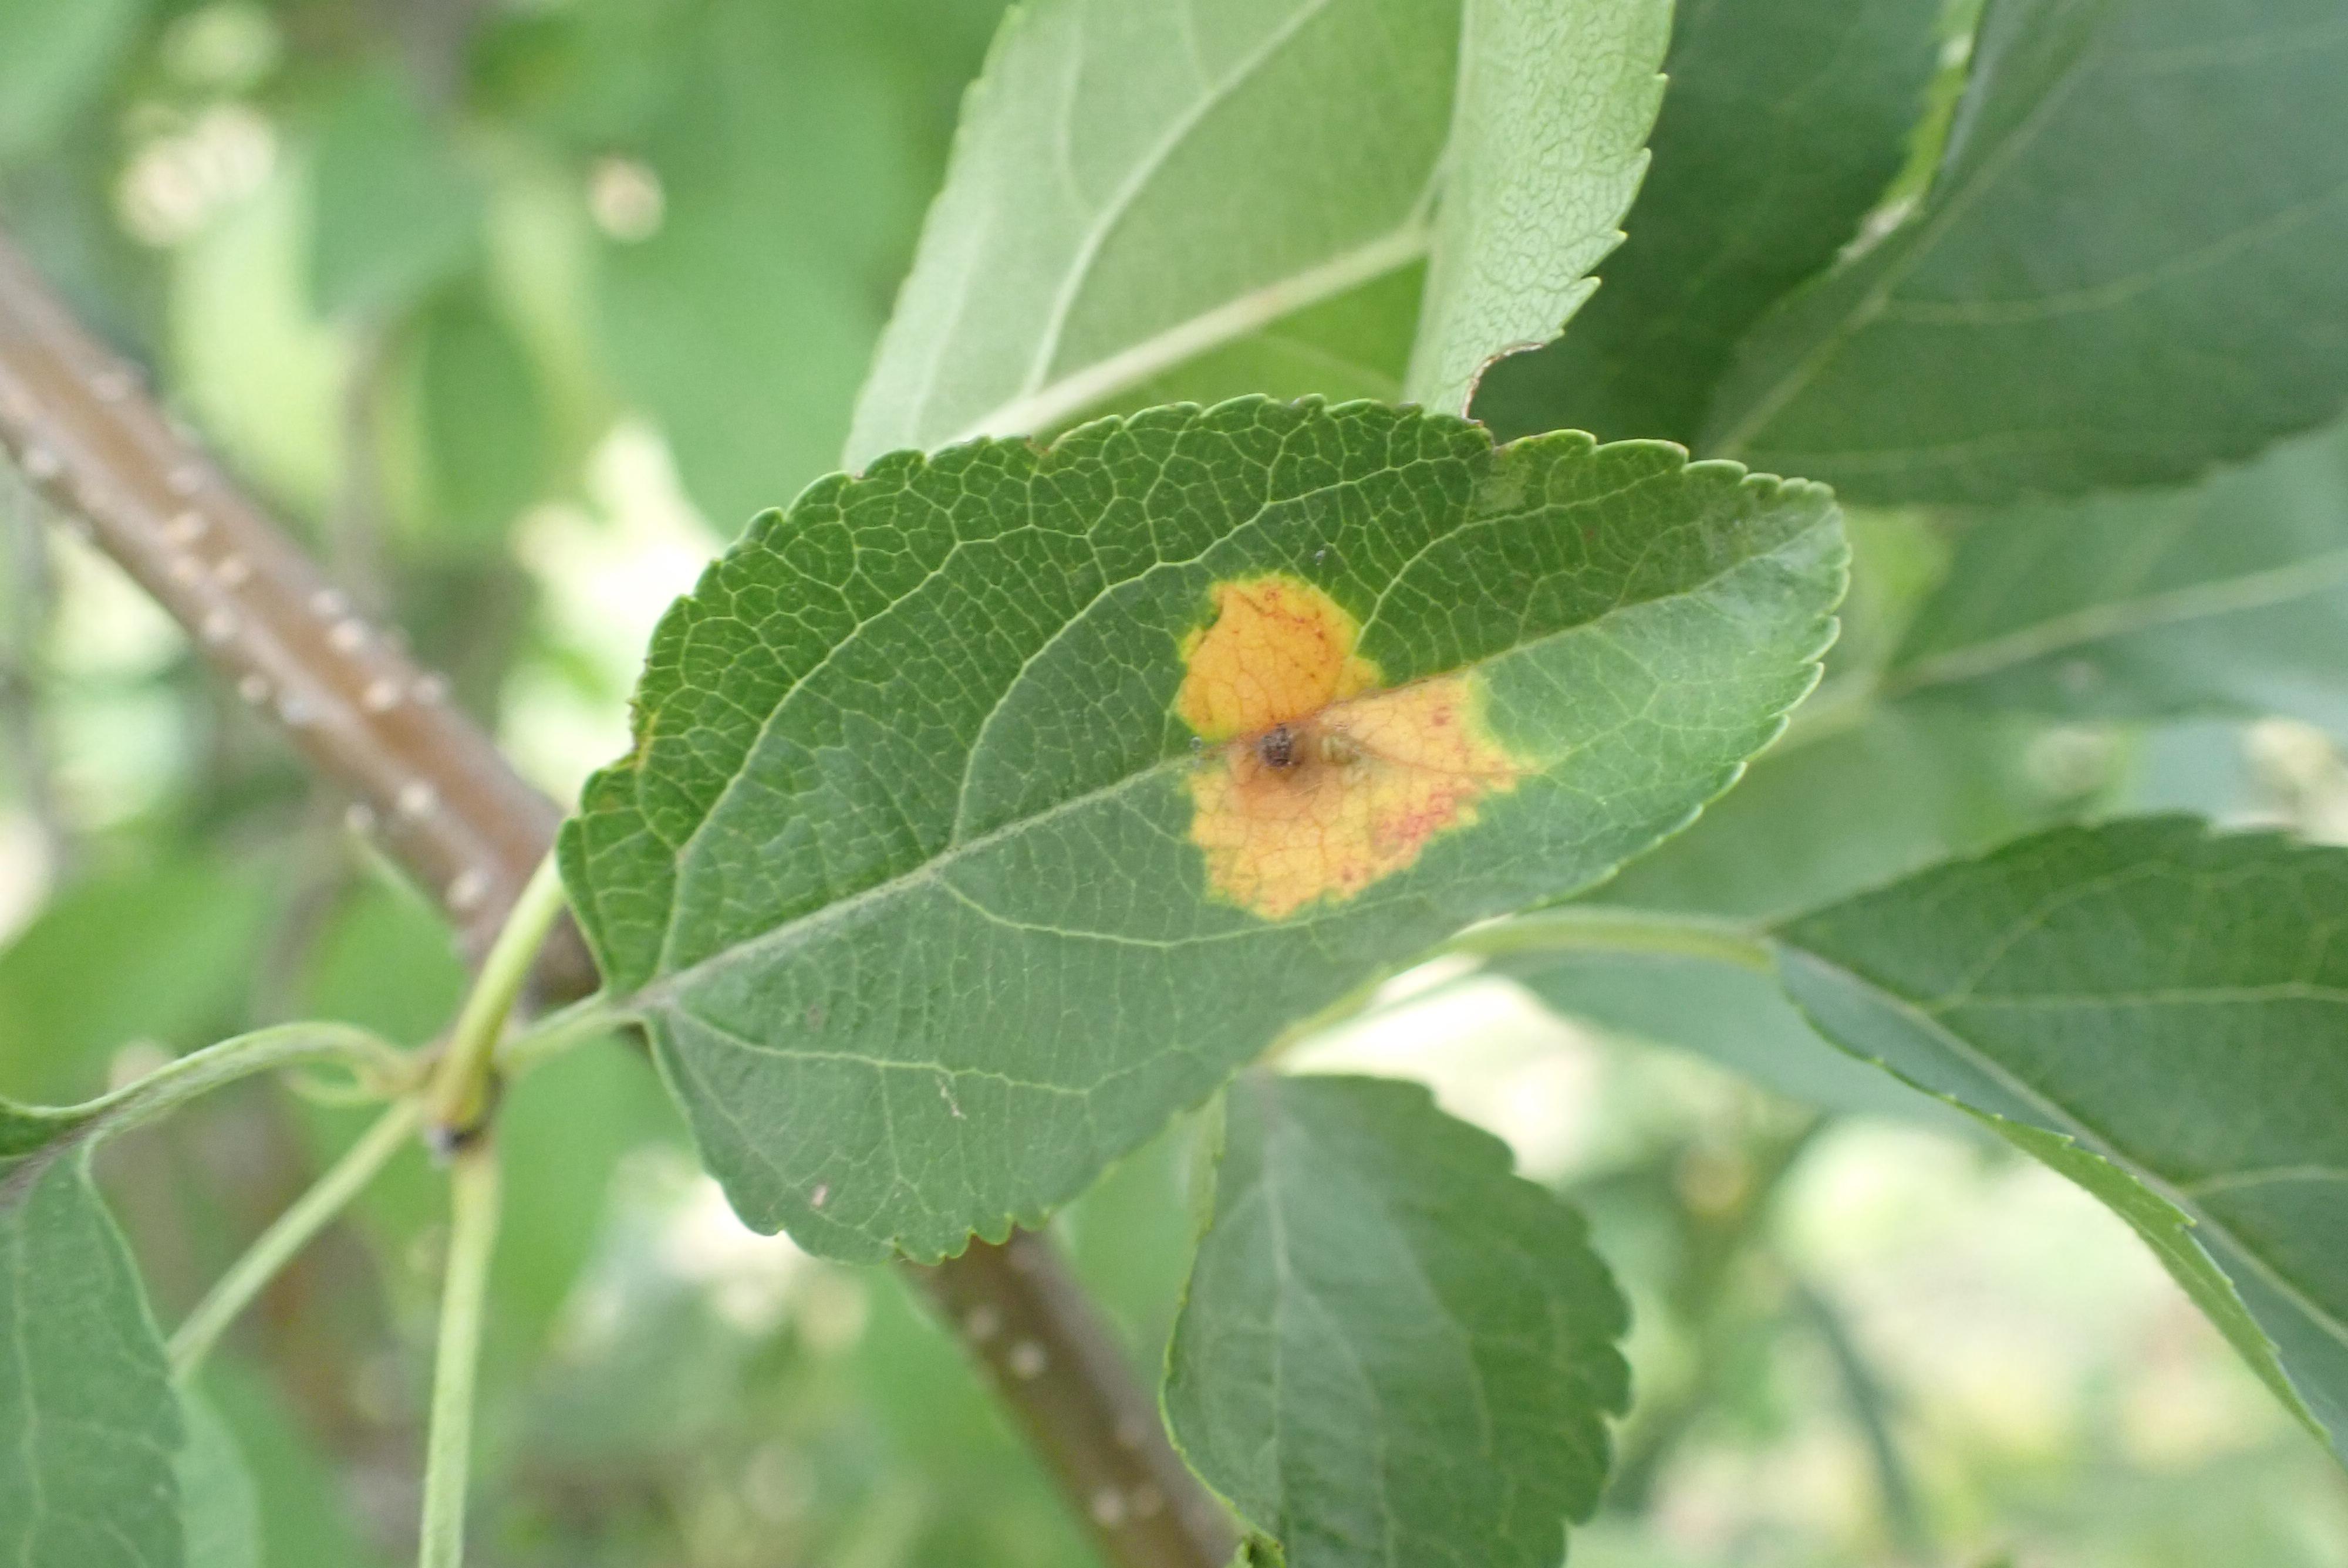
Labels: rust